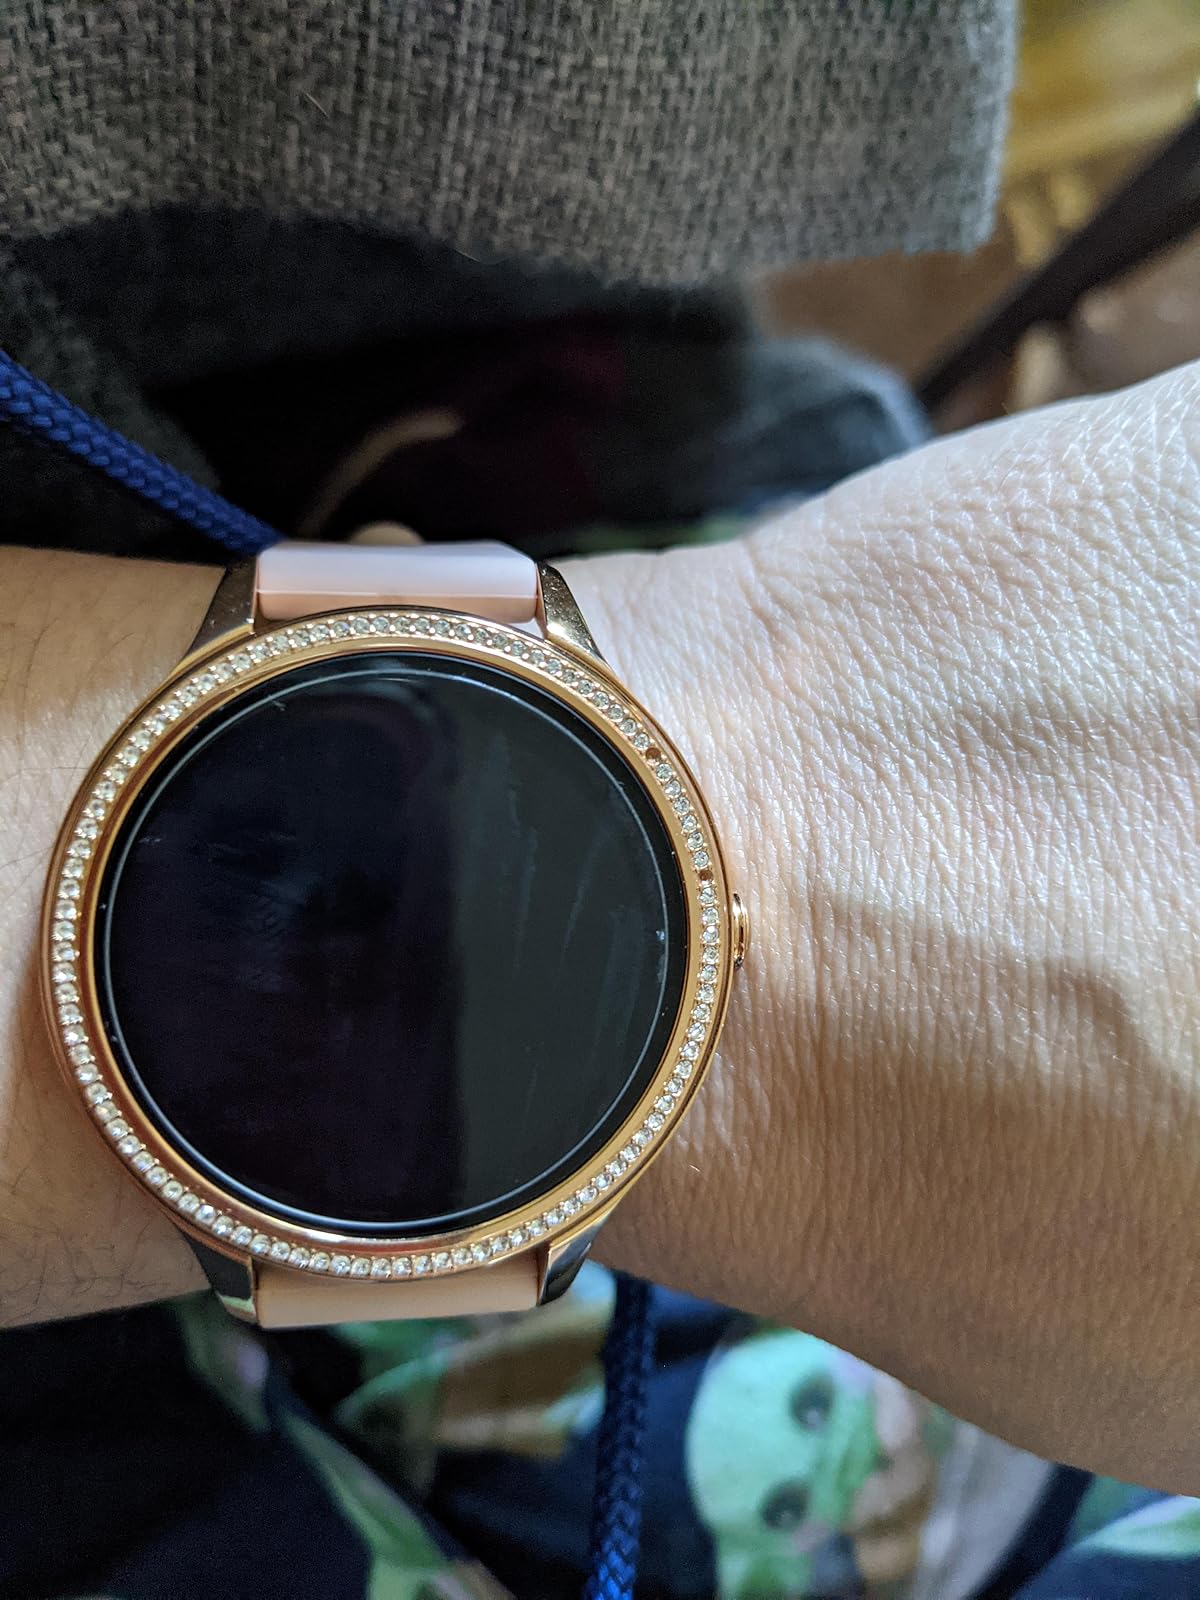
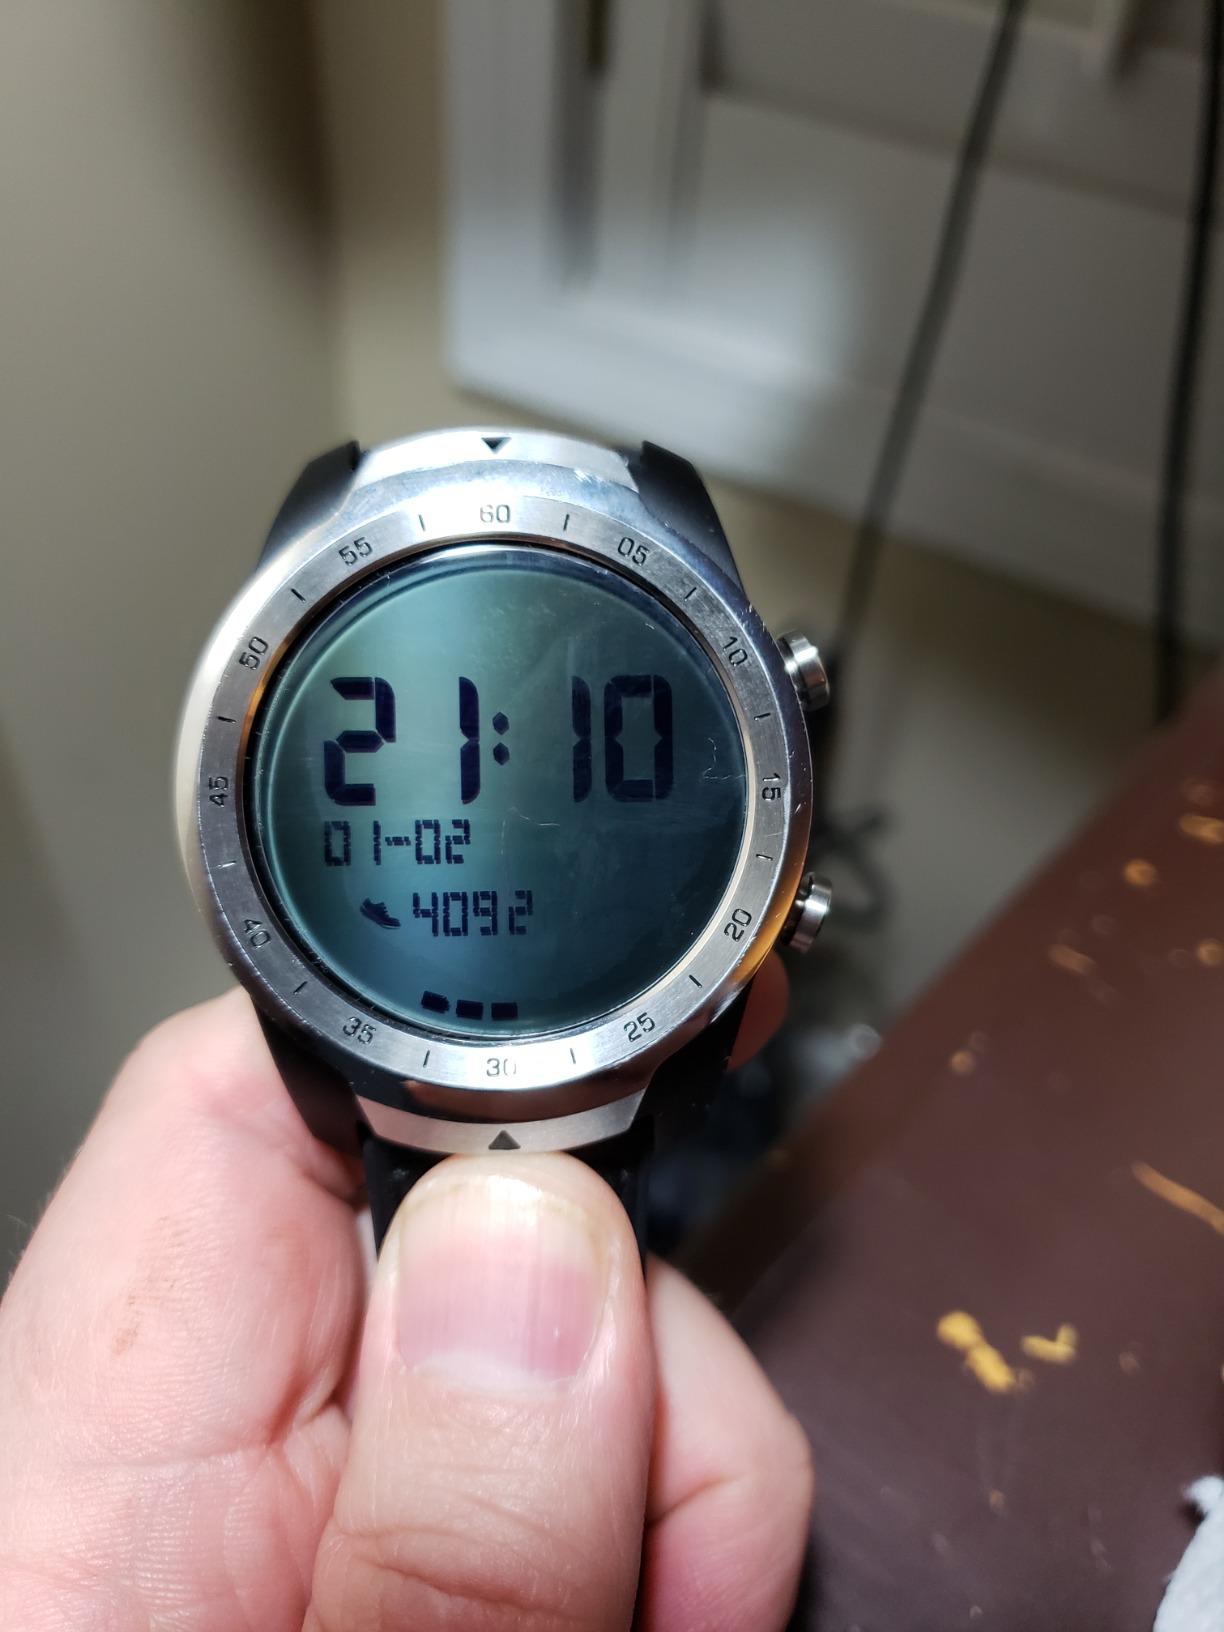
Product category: smartwatch
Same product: no